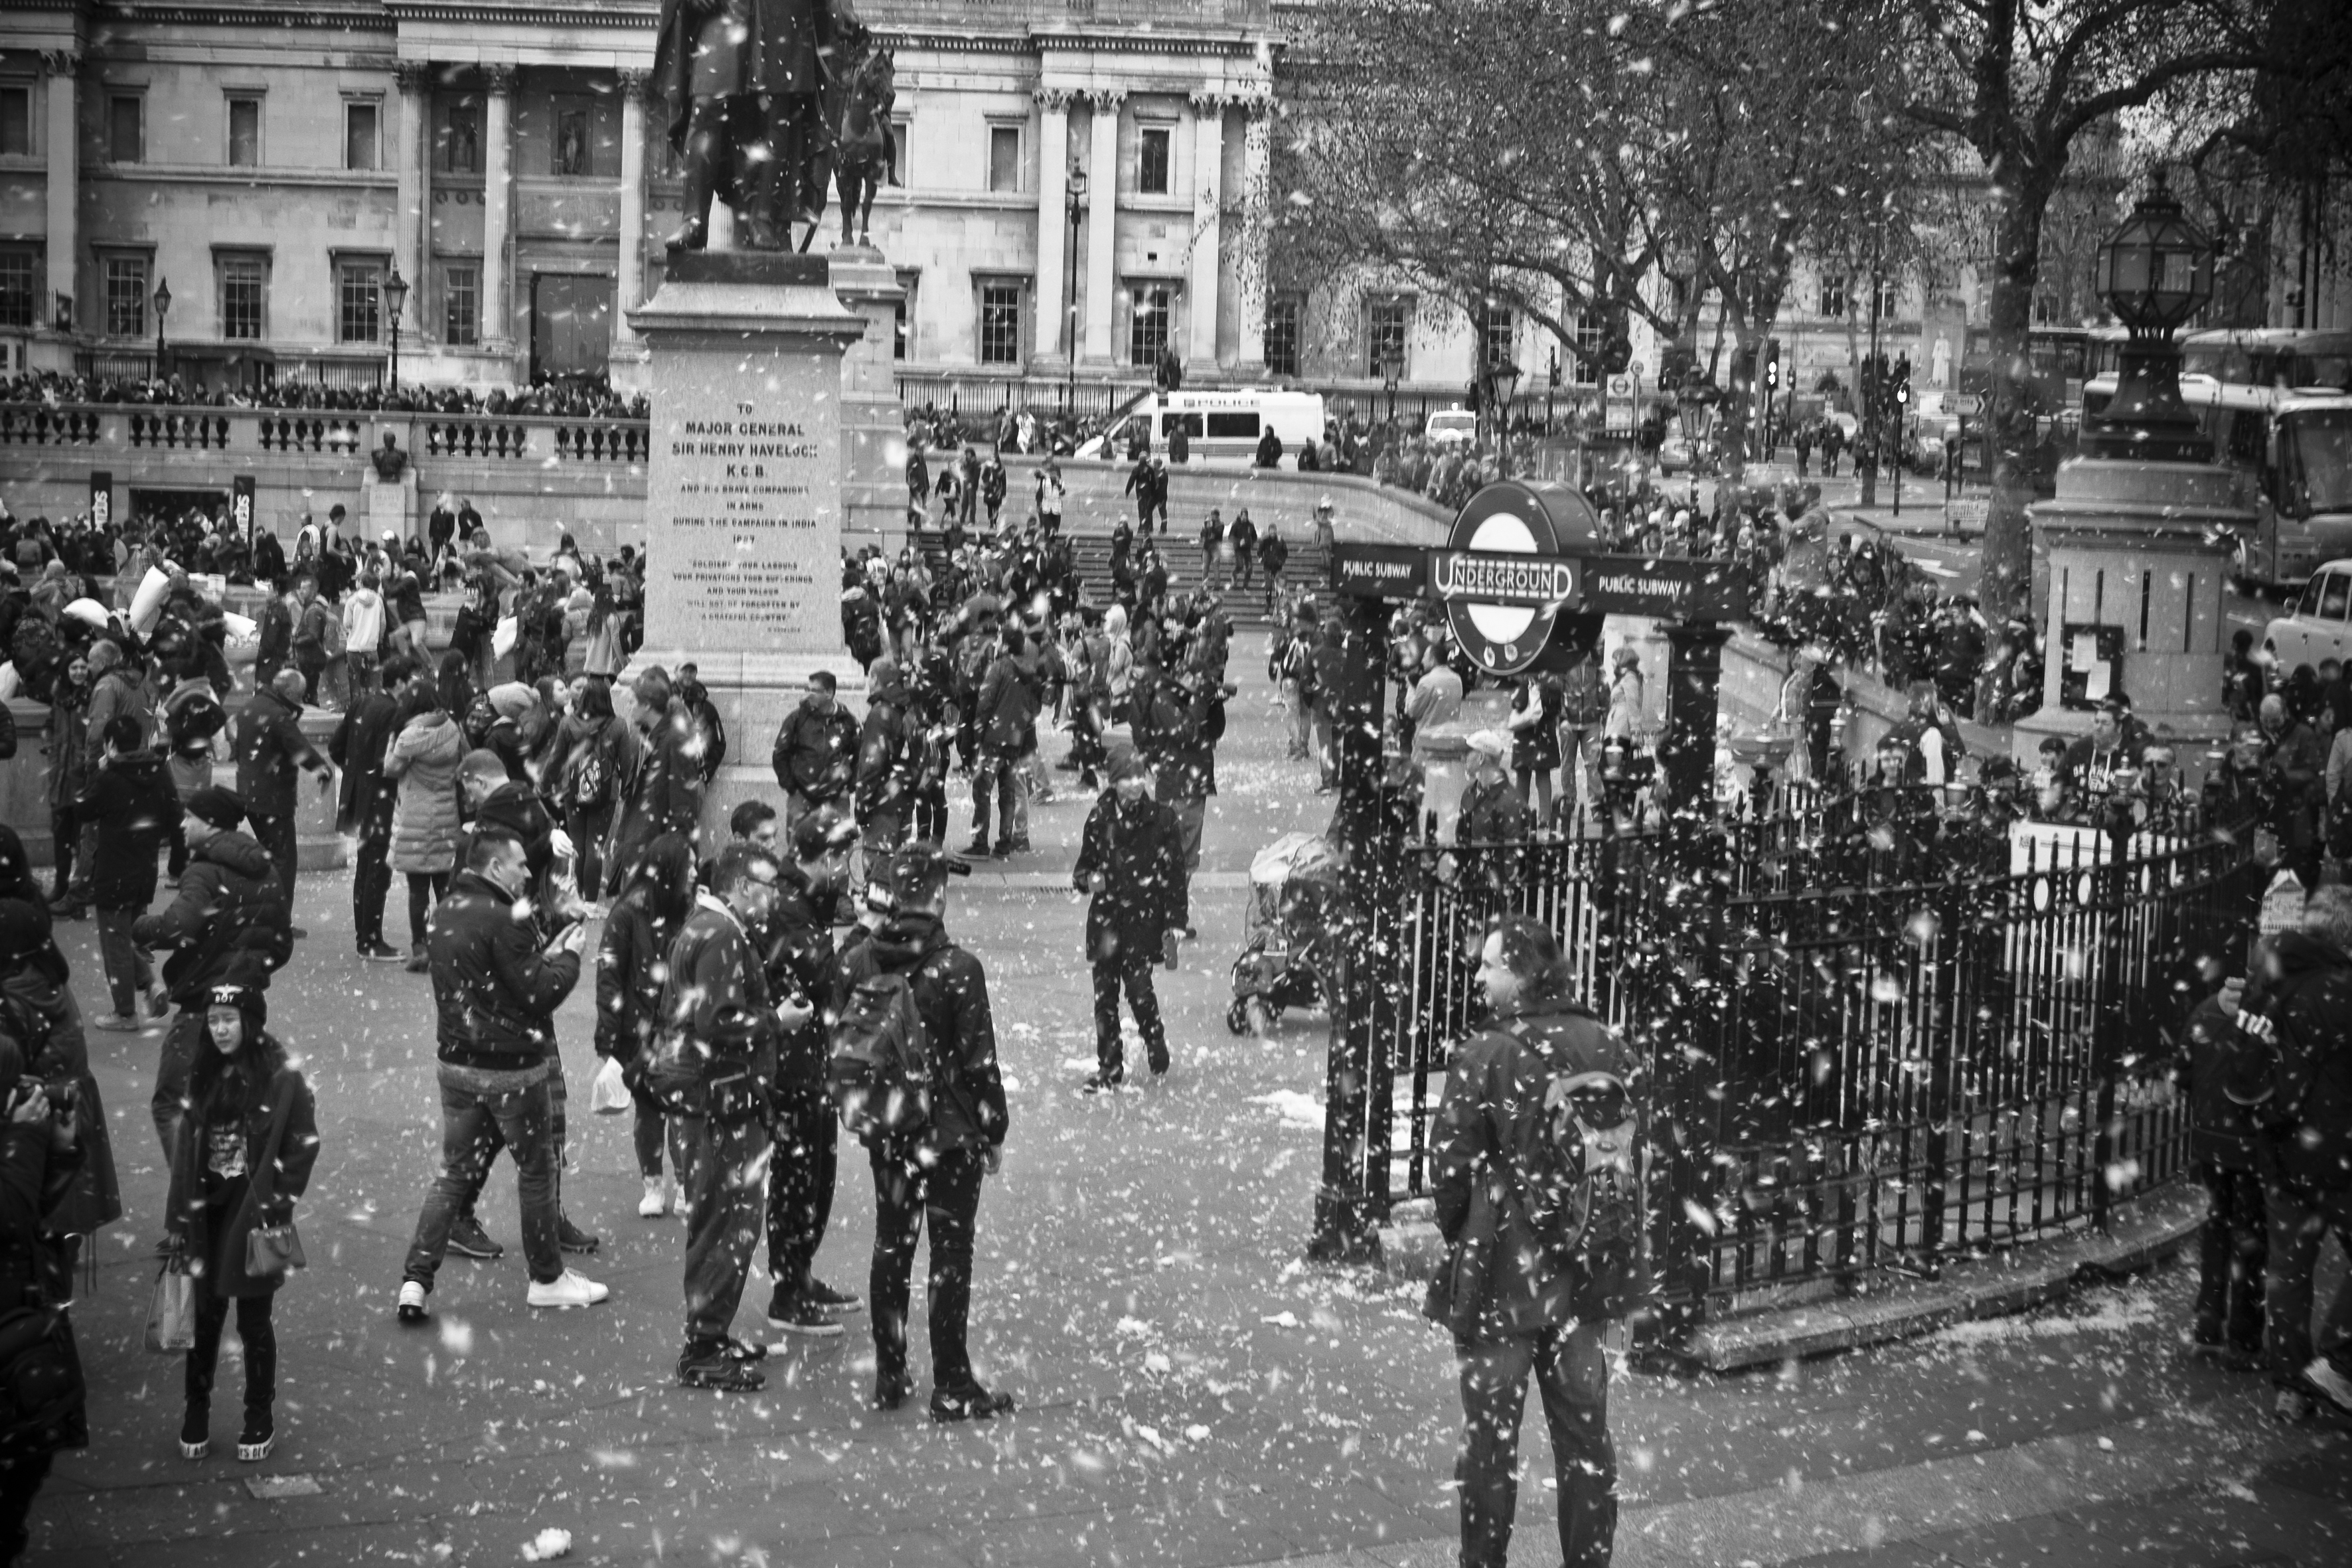
pedestrian, black and white, people, road, street, urban, crowd, travel, fujifilm, market, monochrome, uk, england, bw, blackandwhite, blackwhite, london, ngc, noiretblanc, fuji, fujixt1, marching, fujix, monochrome photography